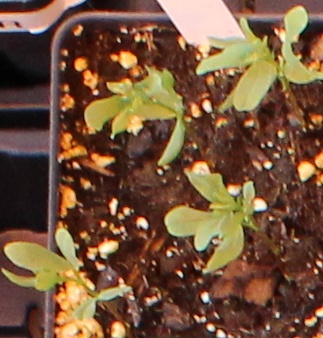
Label: Lentil